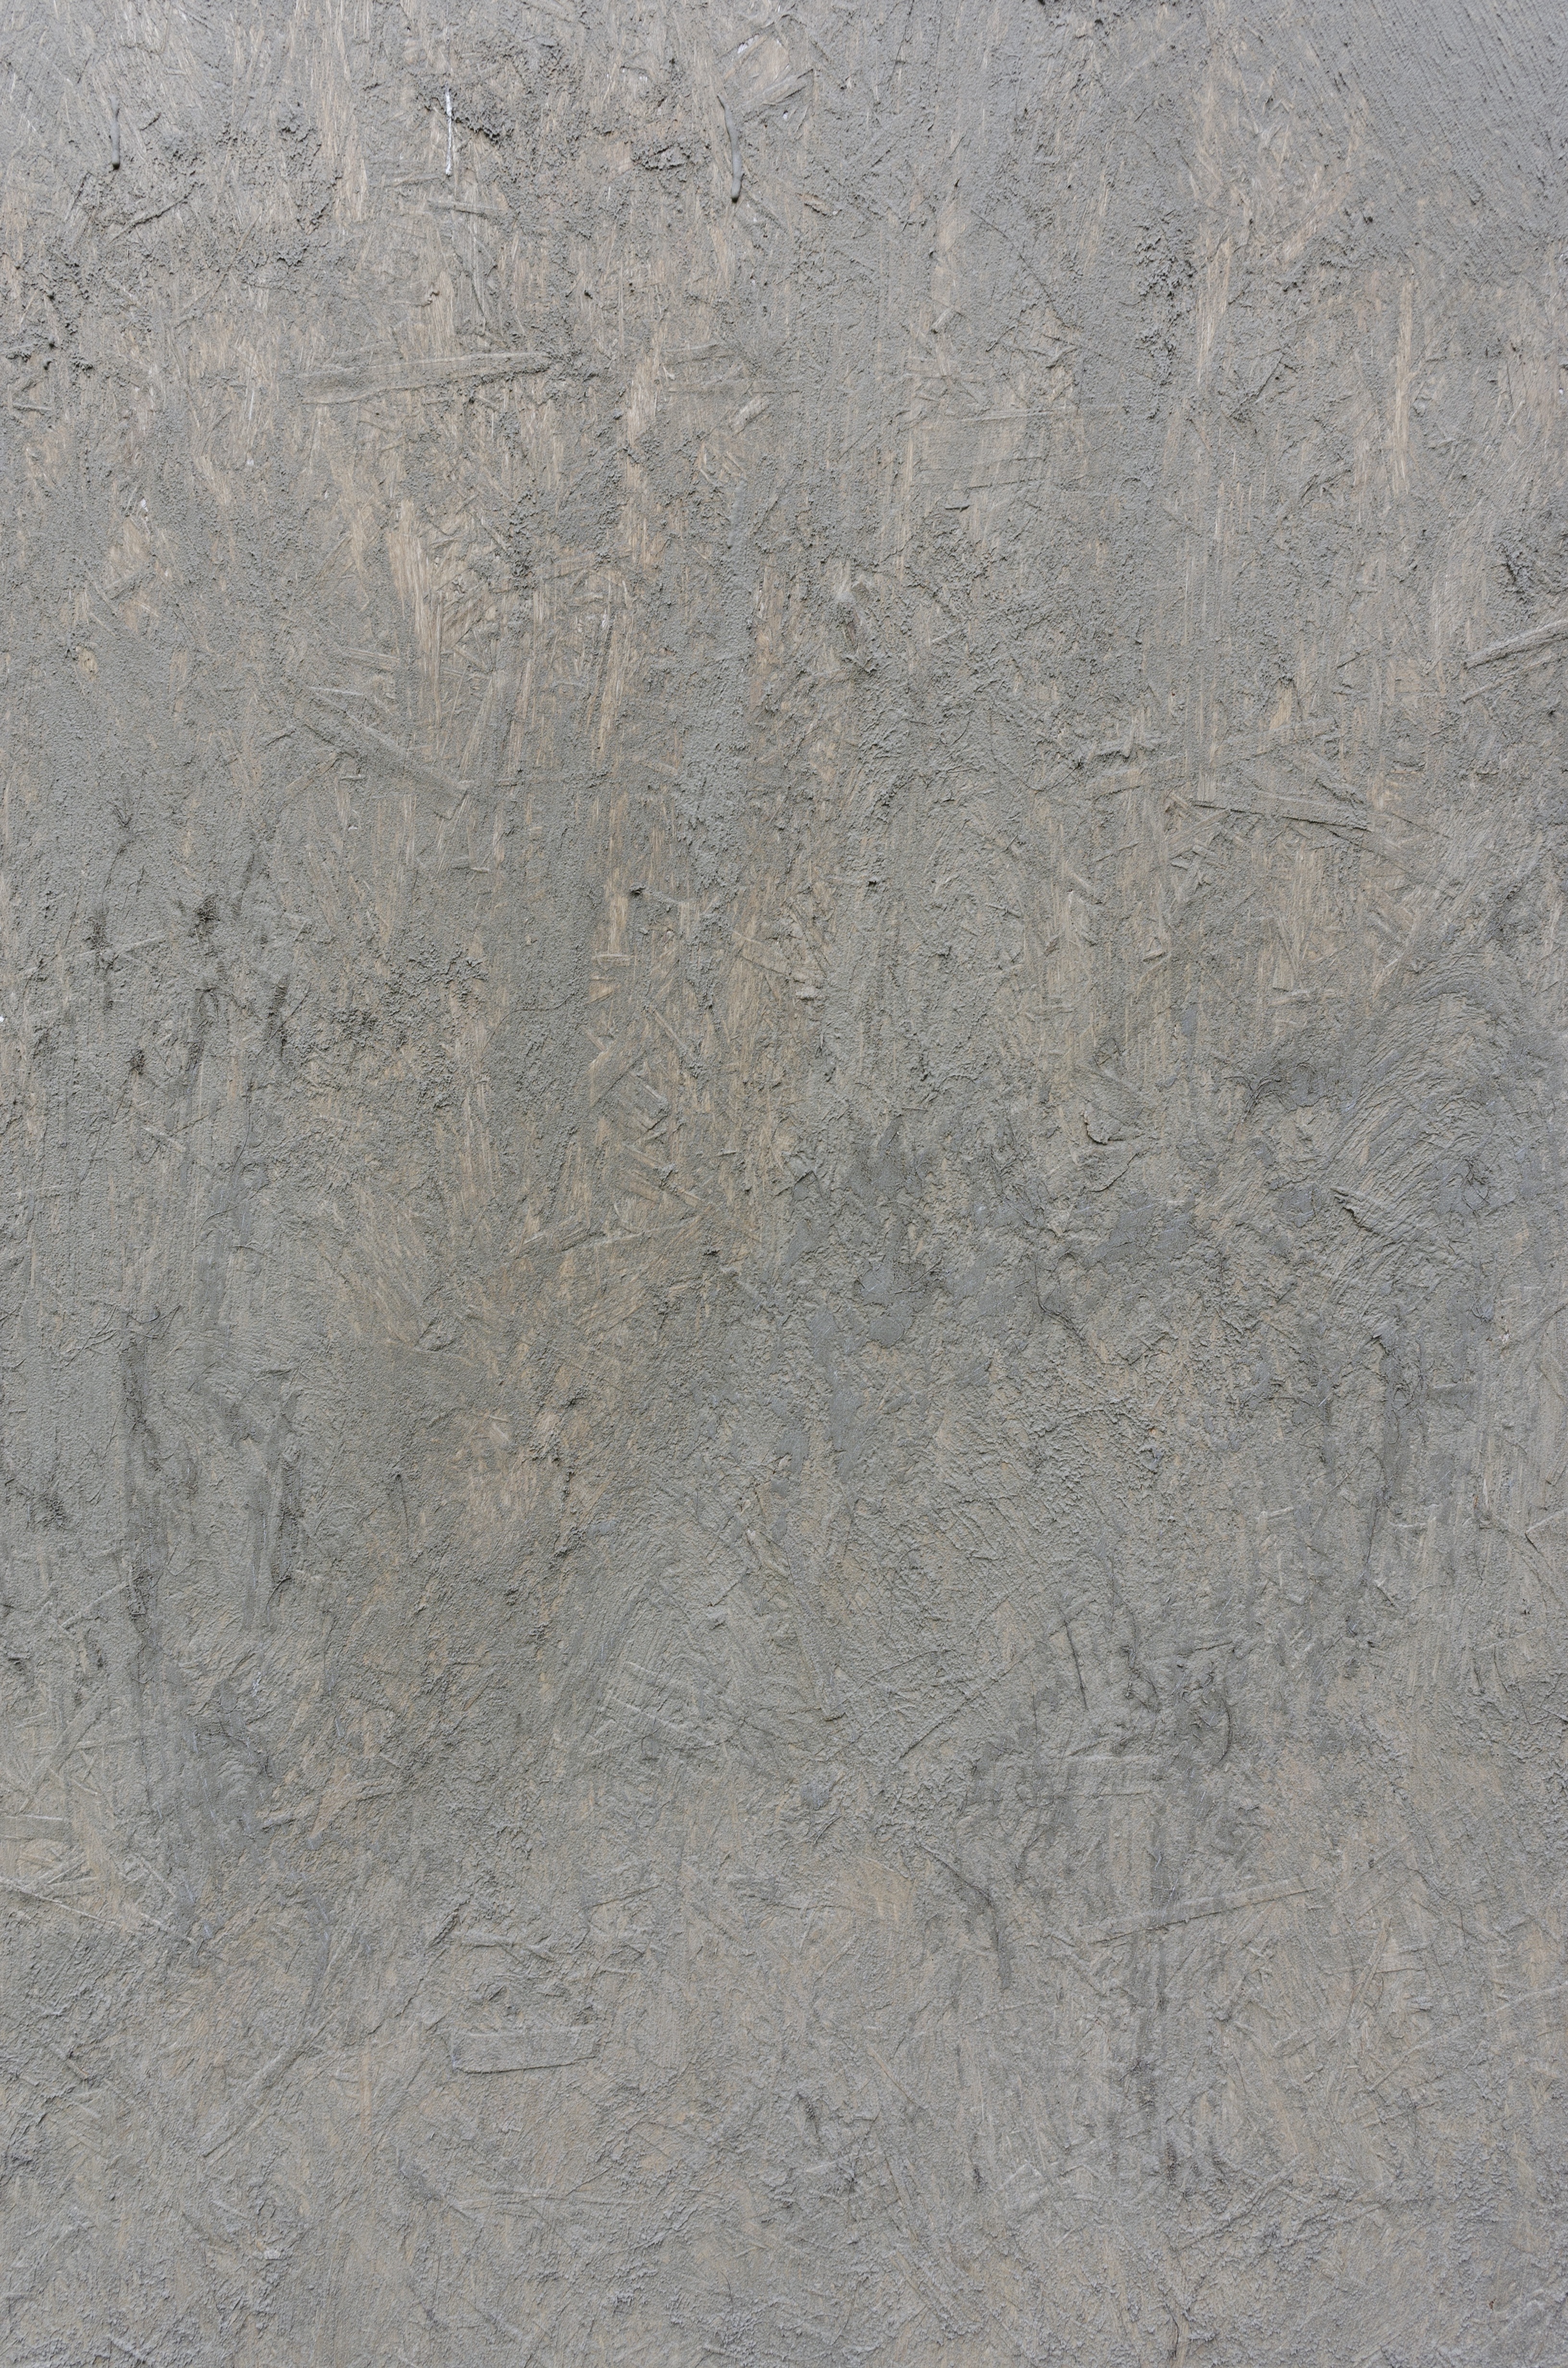
board, wood, texture, floor, wall, asphalt, soil, tile, material, surface, plaster, flooring, road surface, particleboard